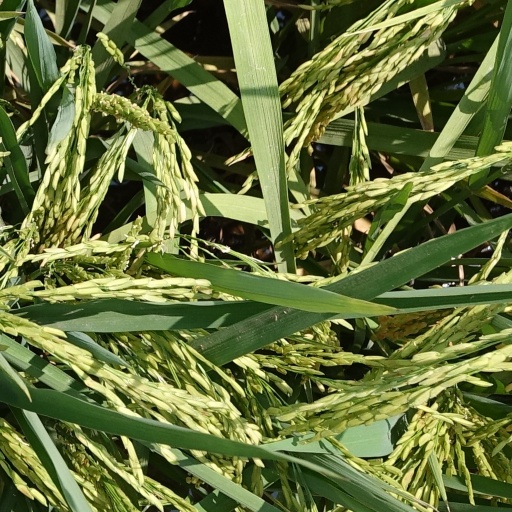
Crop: rice